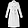
Label: Coat